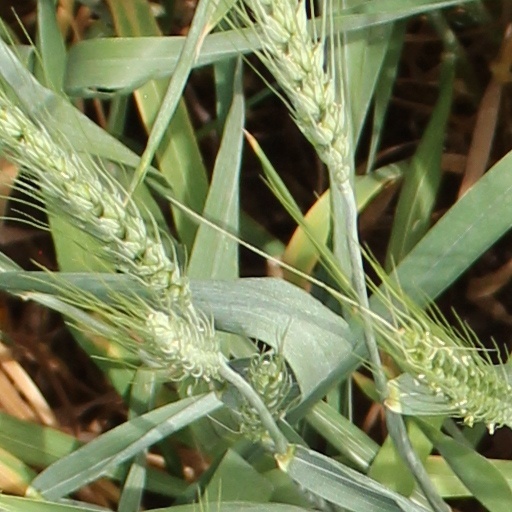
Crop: wheat